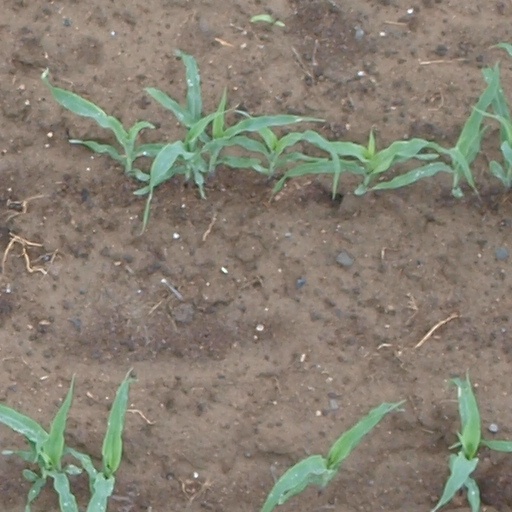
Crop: maize; corn